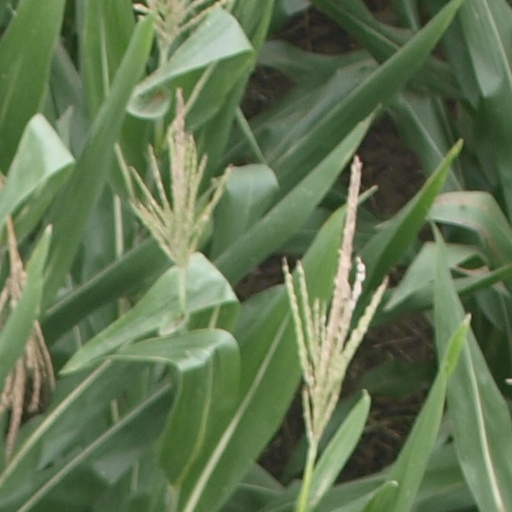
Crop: maize; corn